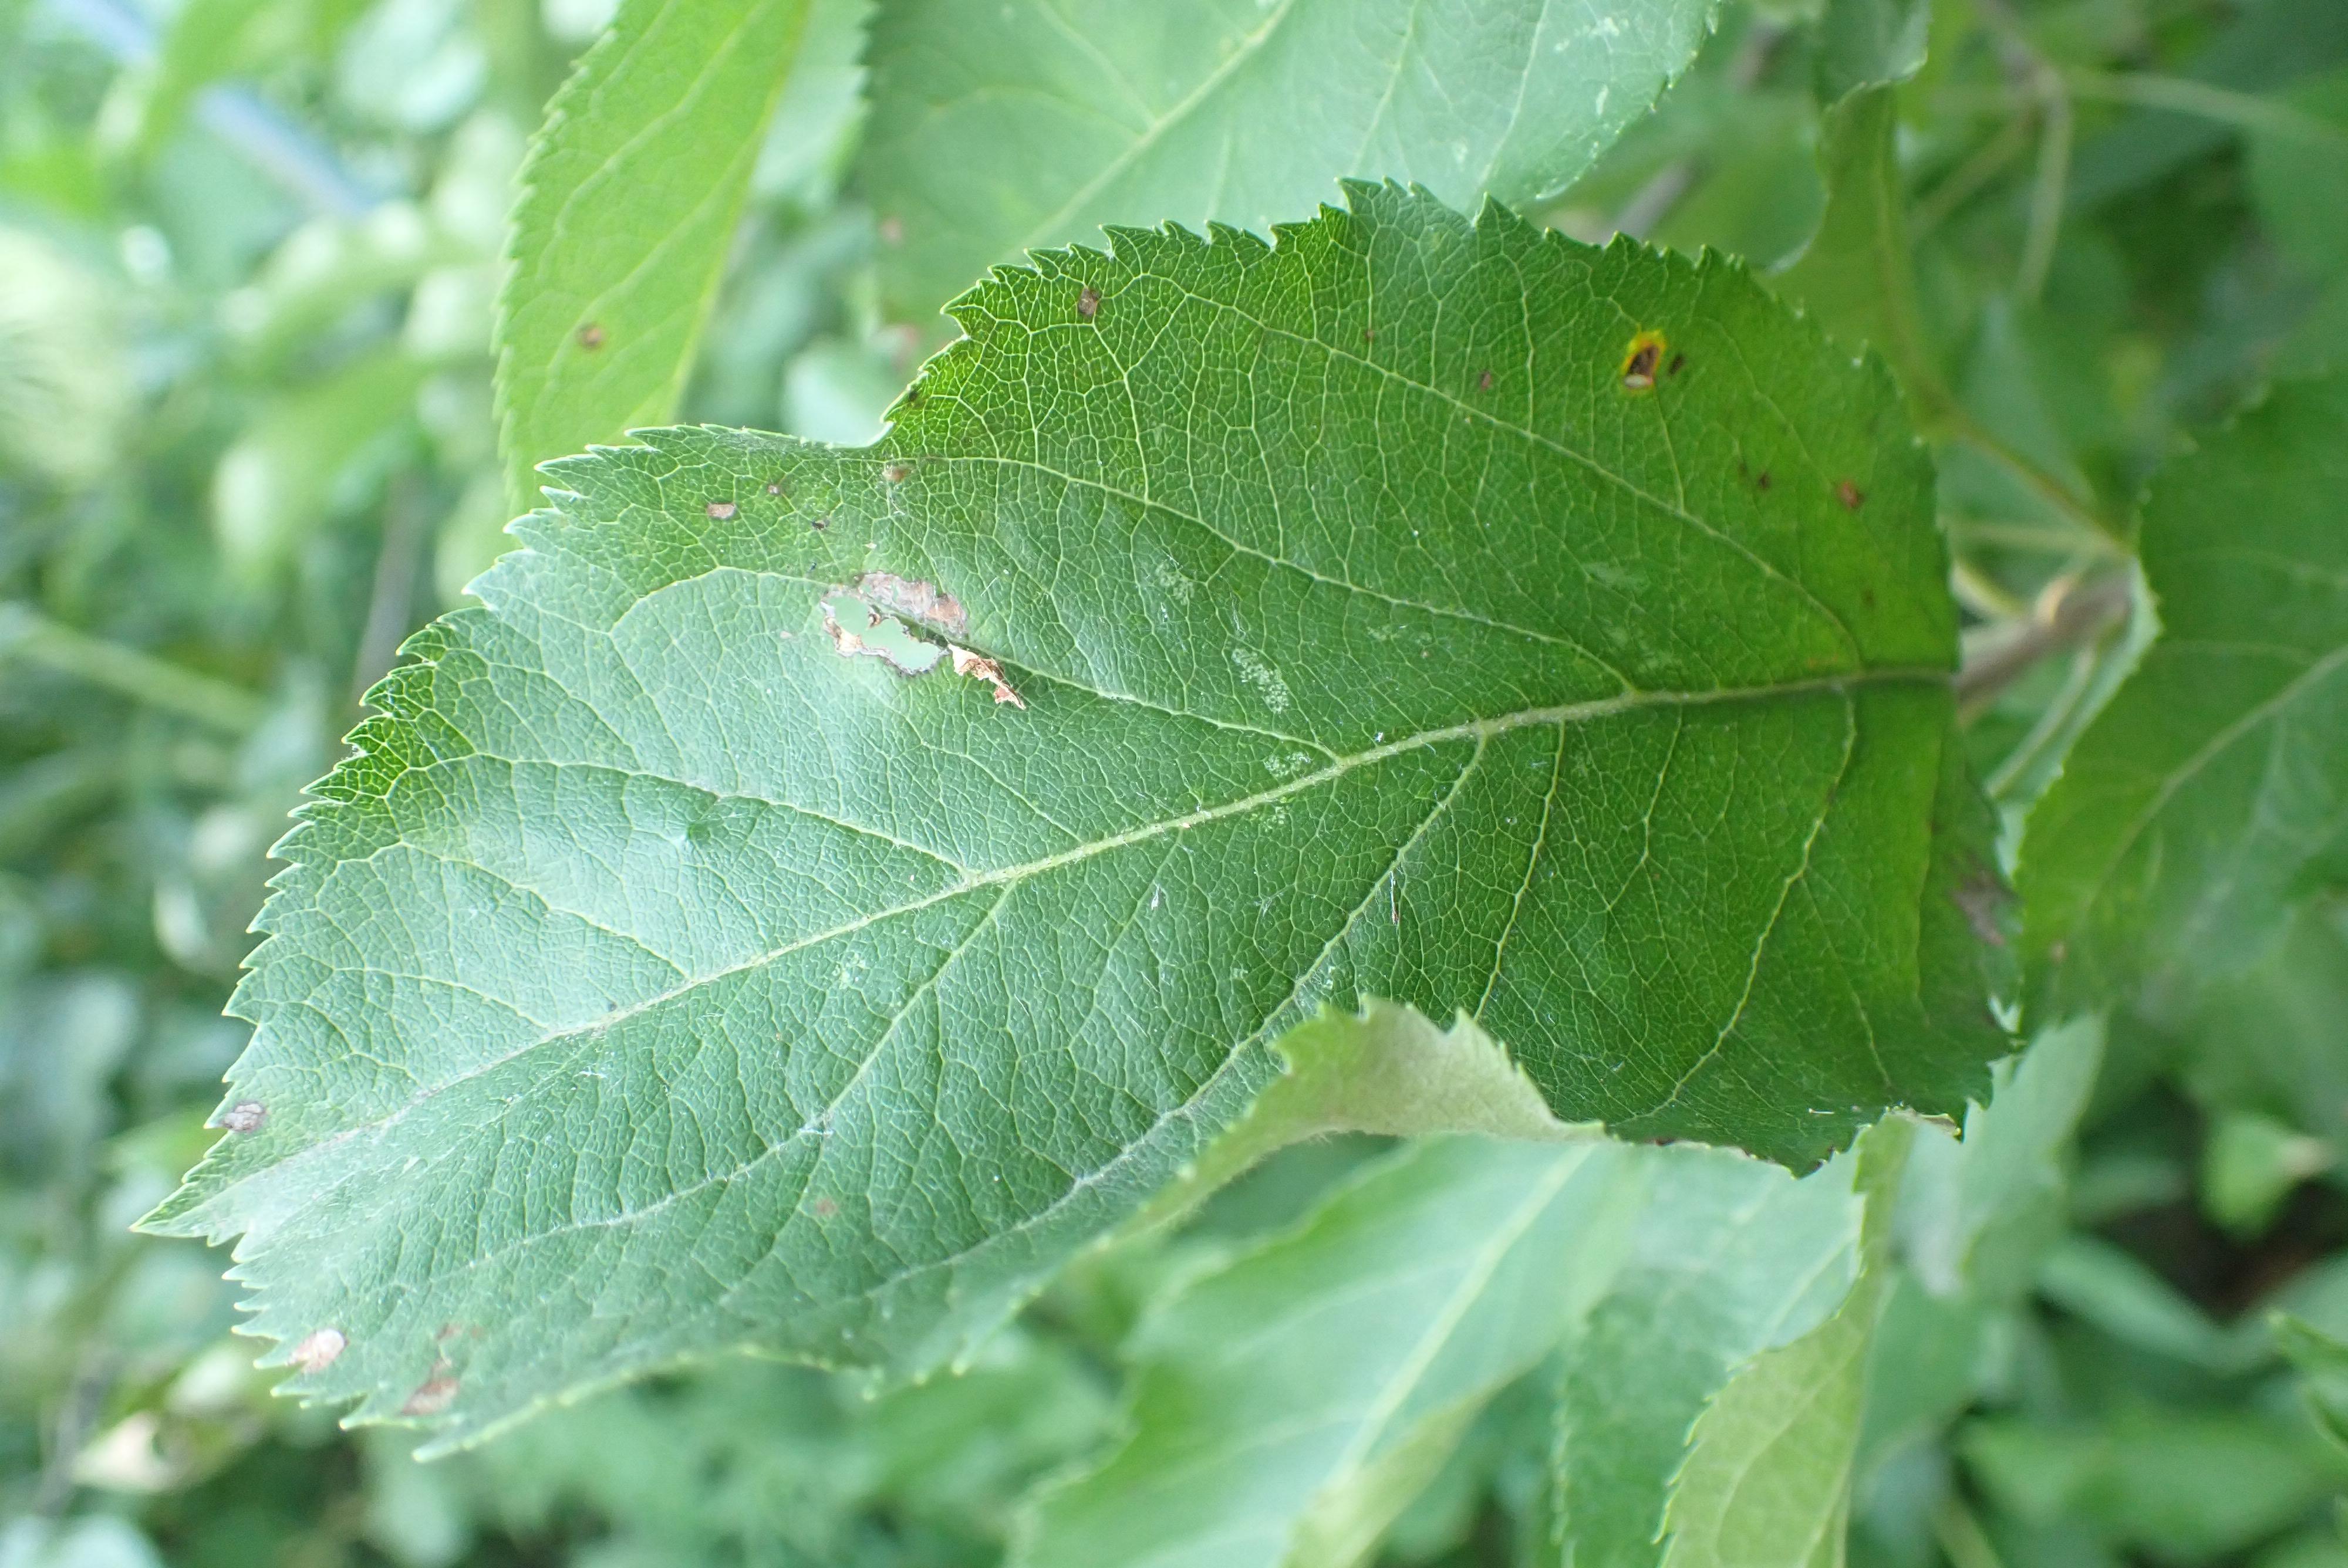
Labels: scab, frog_eye_leaf_spot